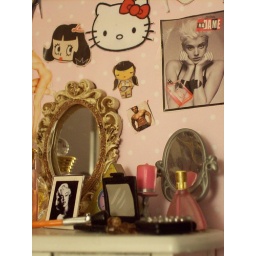
this is a close up pf her beauty table in her bed room